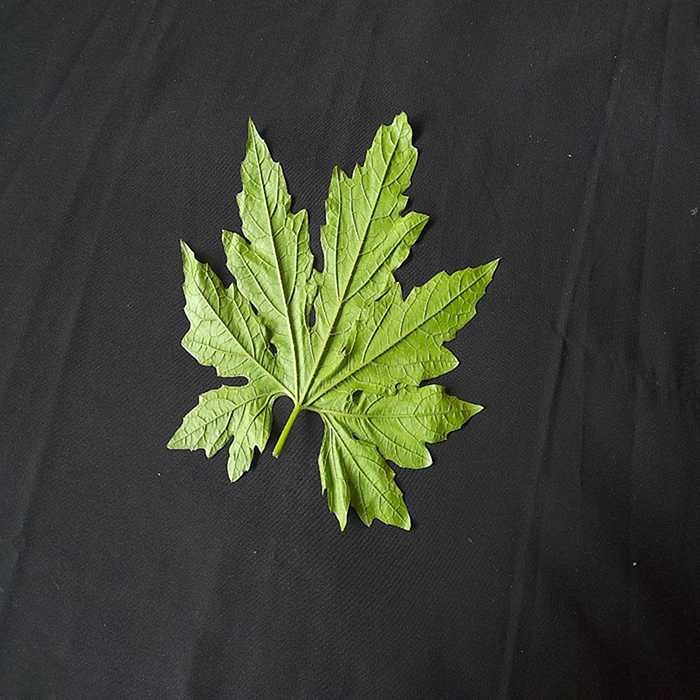
Plant: Bitter Gourd
Label: Fresh leaf